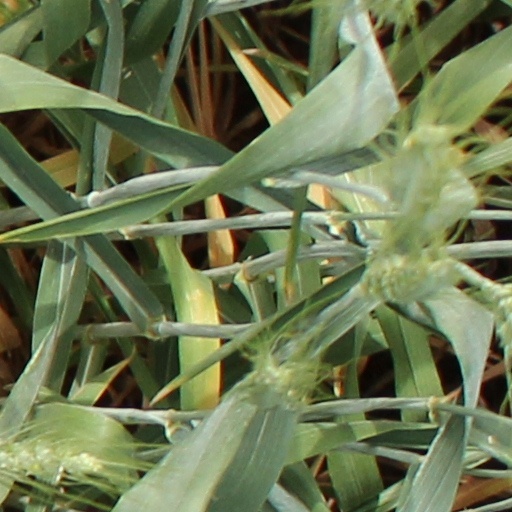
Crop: wheat